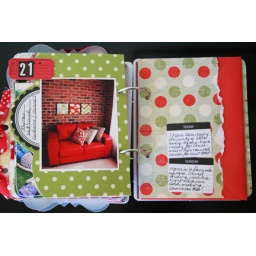
LOVE my new red couch and this new serenity corner in our bedroom too.